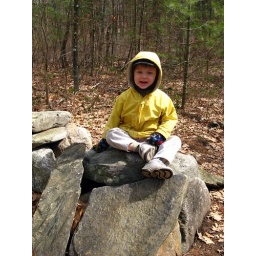
1337 J on a rock in LDT state forest